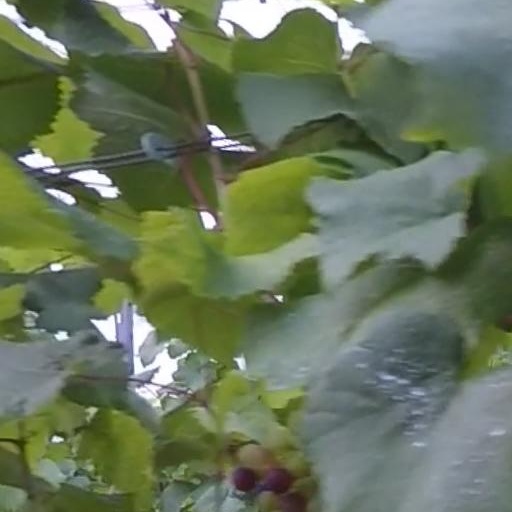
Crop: grape